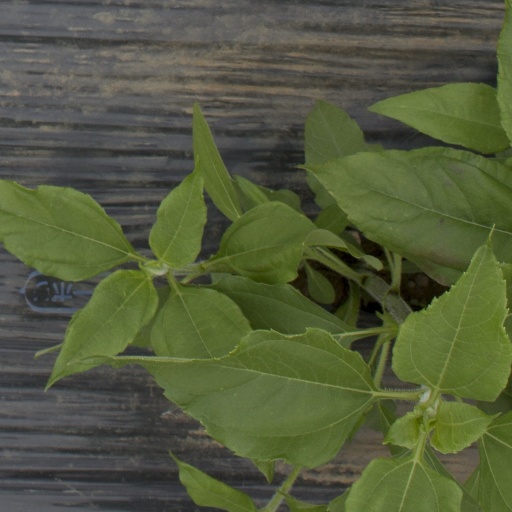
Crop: Jerusalem artichoke